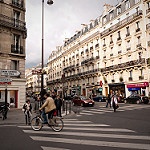
Label: street